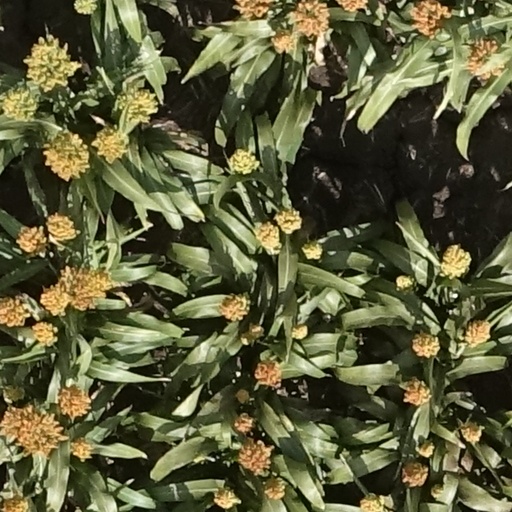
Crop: sorghum